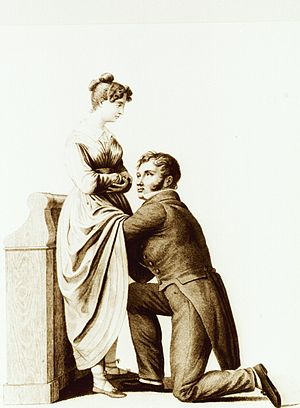
Gynækologi
1822
Gynækologi er en lægevidenskab, der beskæftiger sig med kvindesygdomme relateret til kvindens kønsorganer.